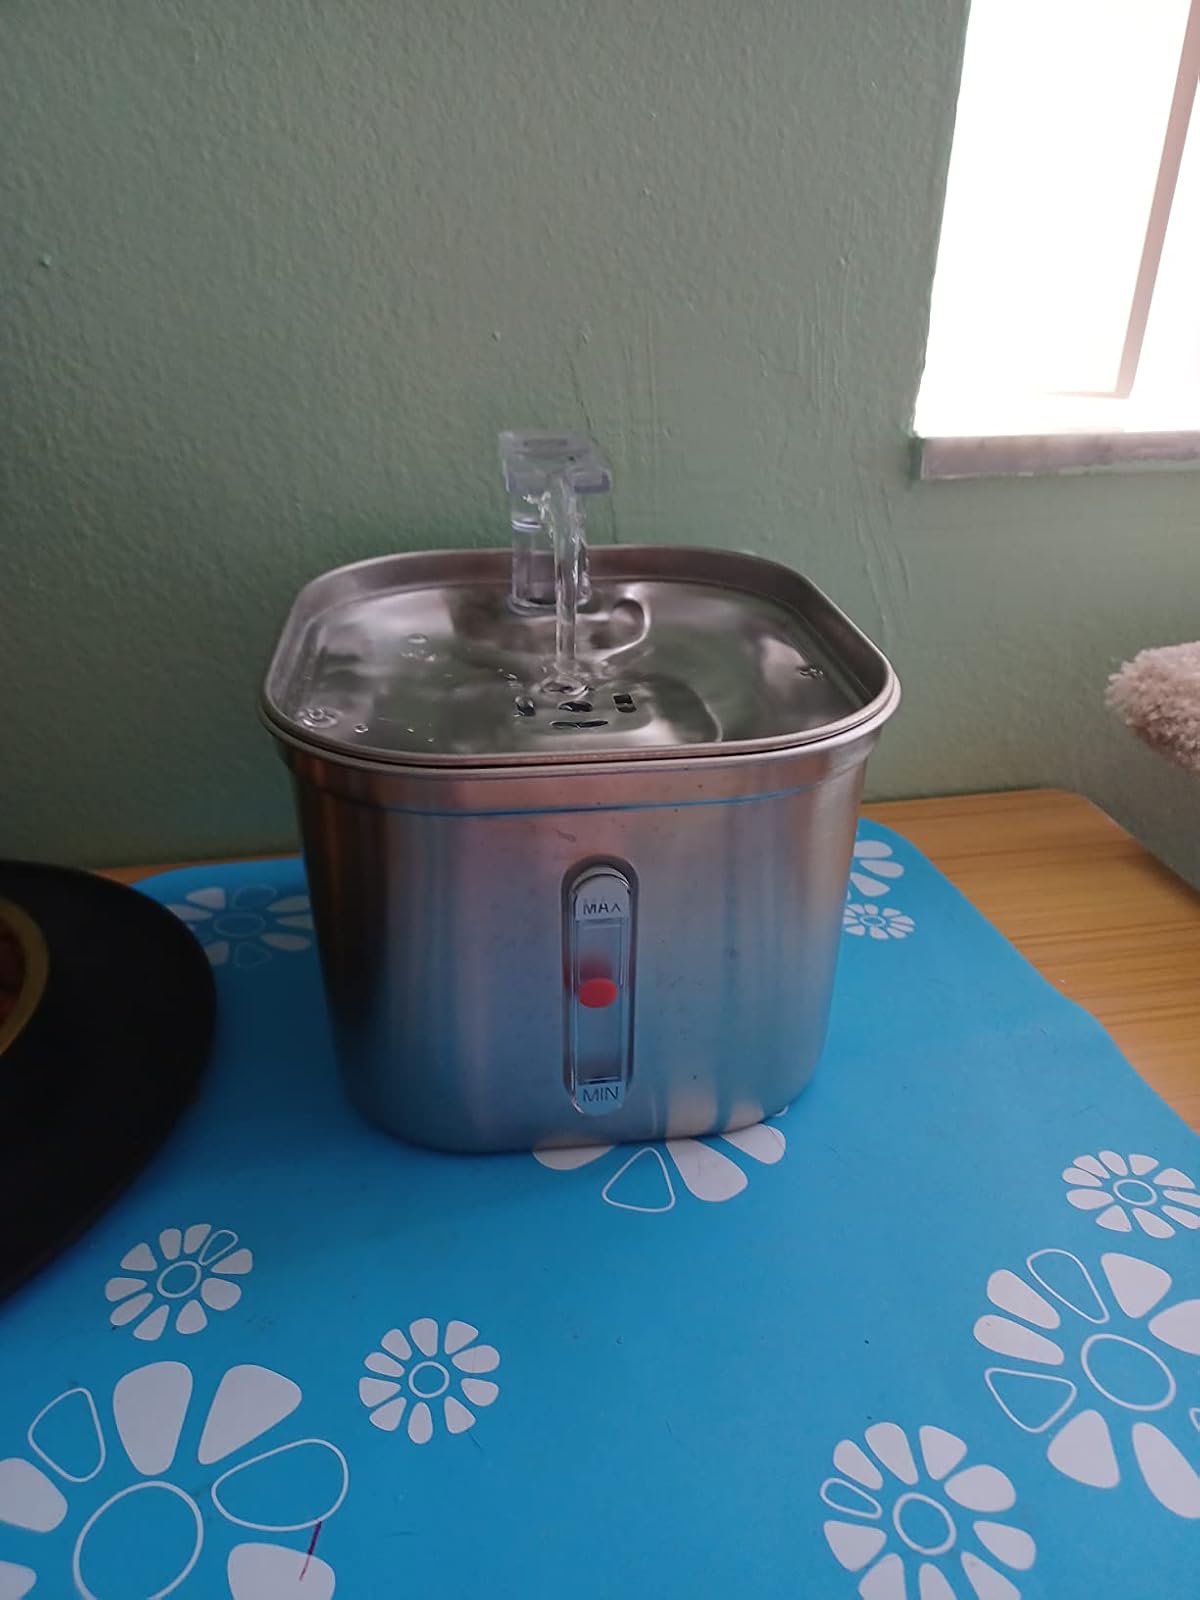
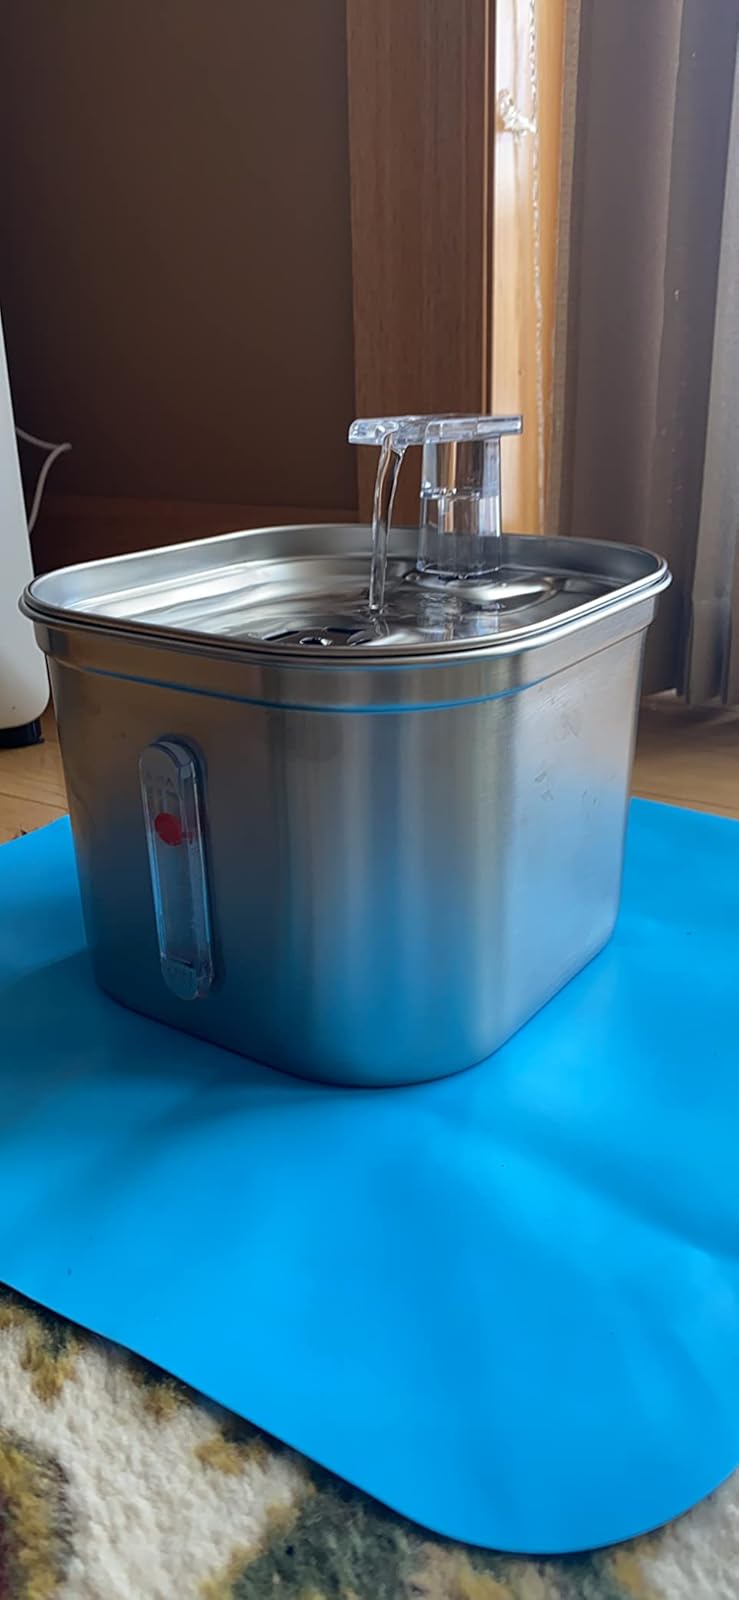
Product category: items_bowl
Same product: yes